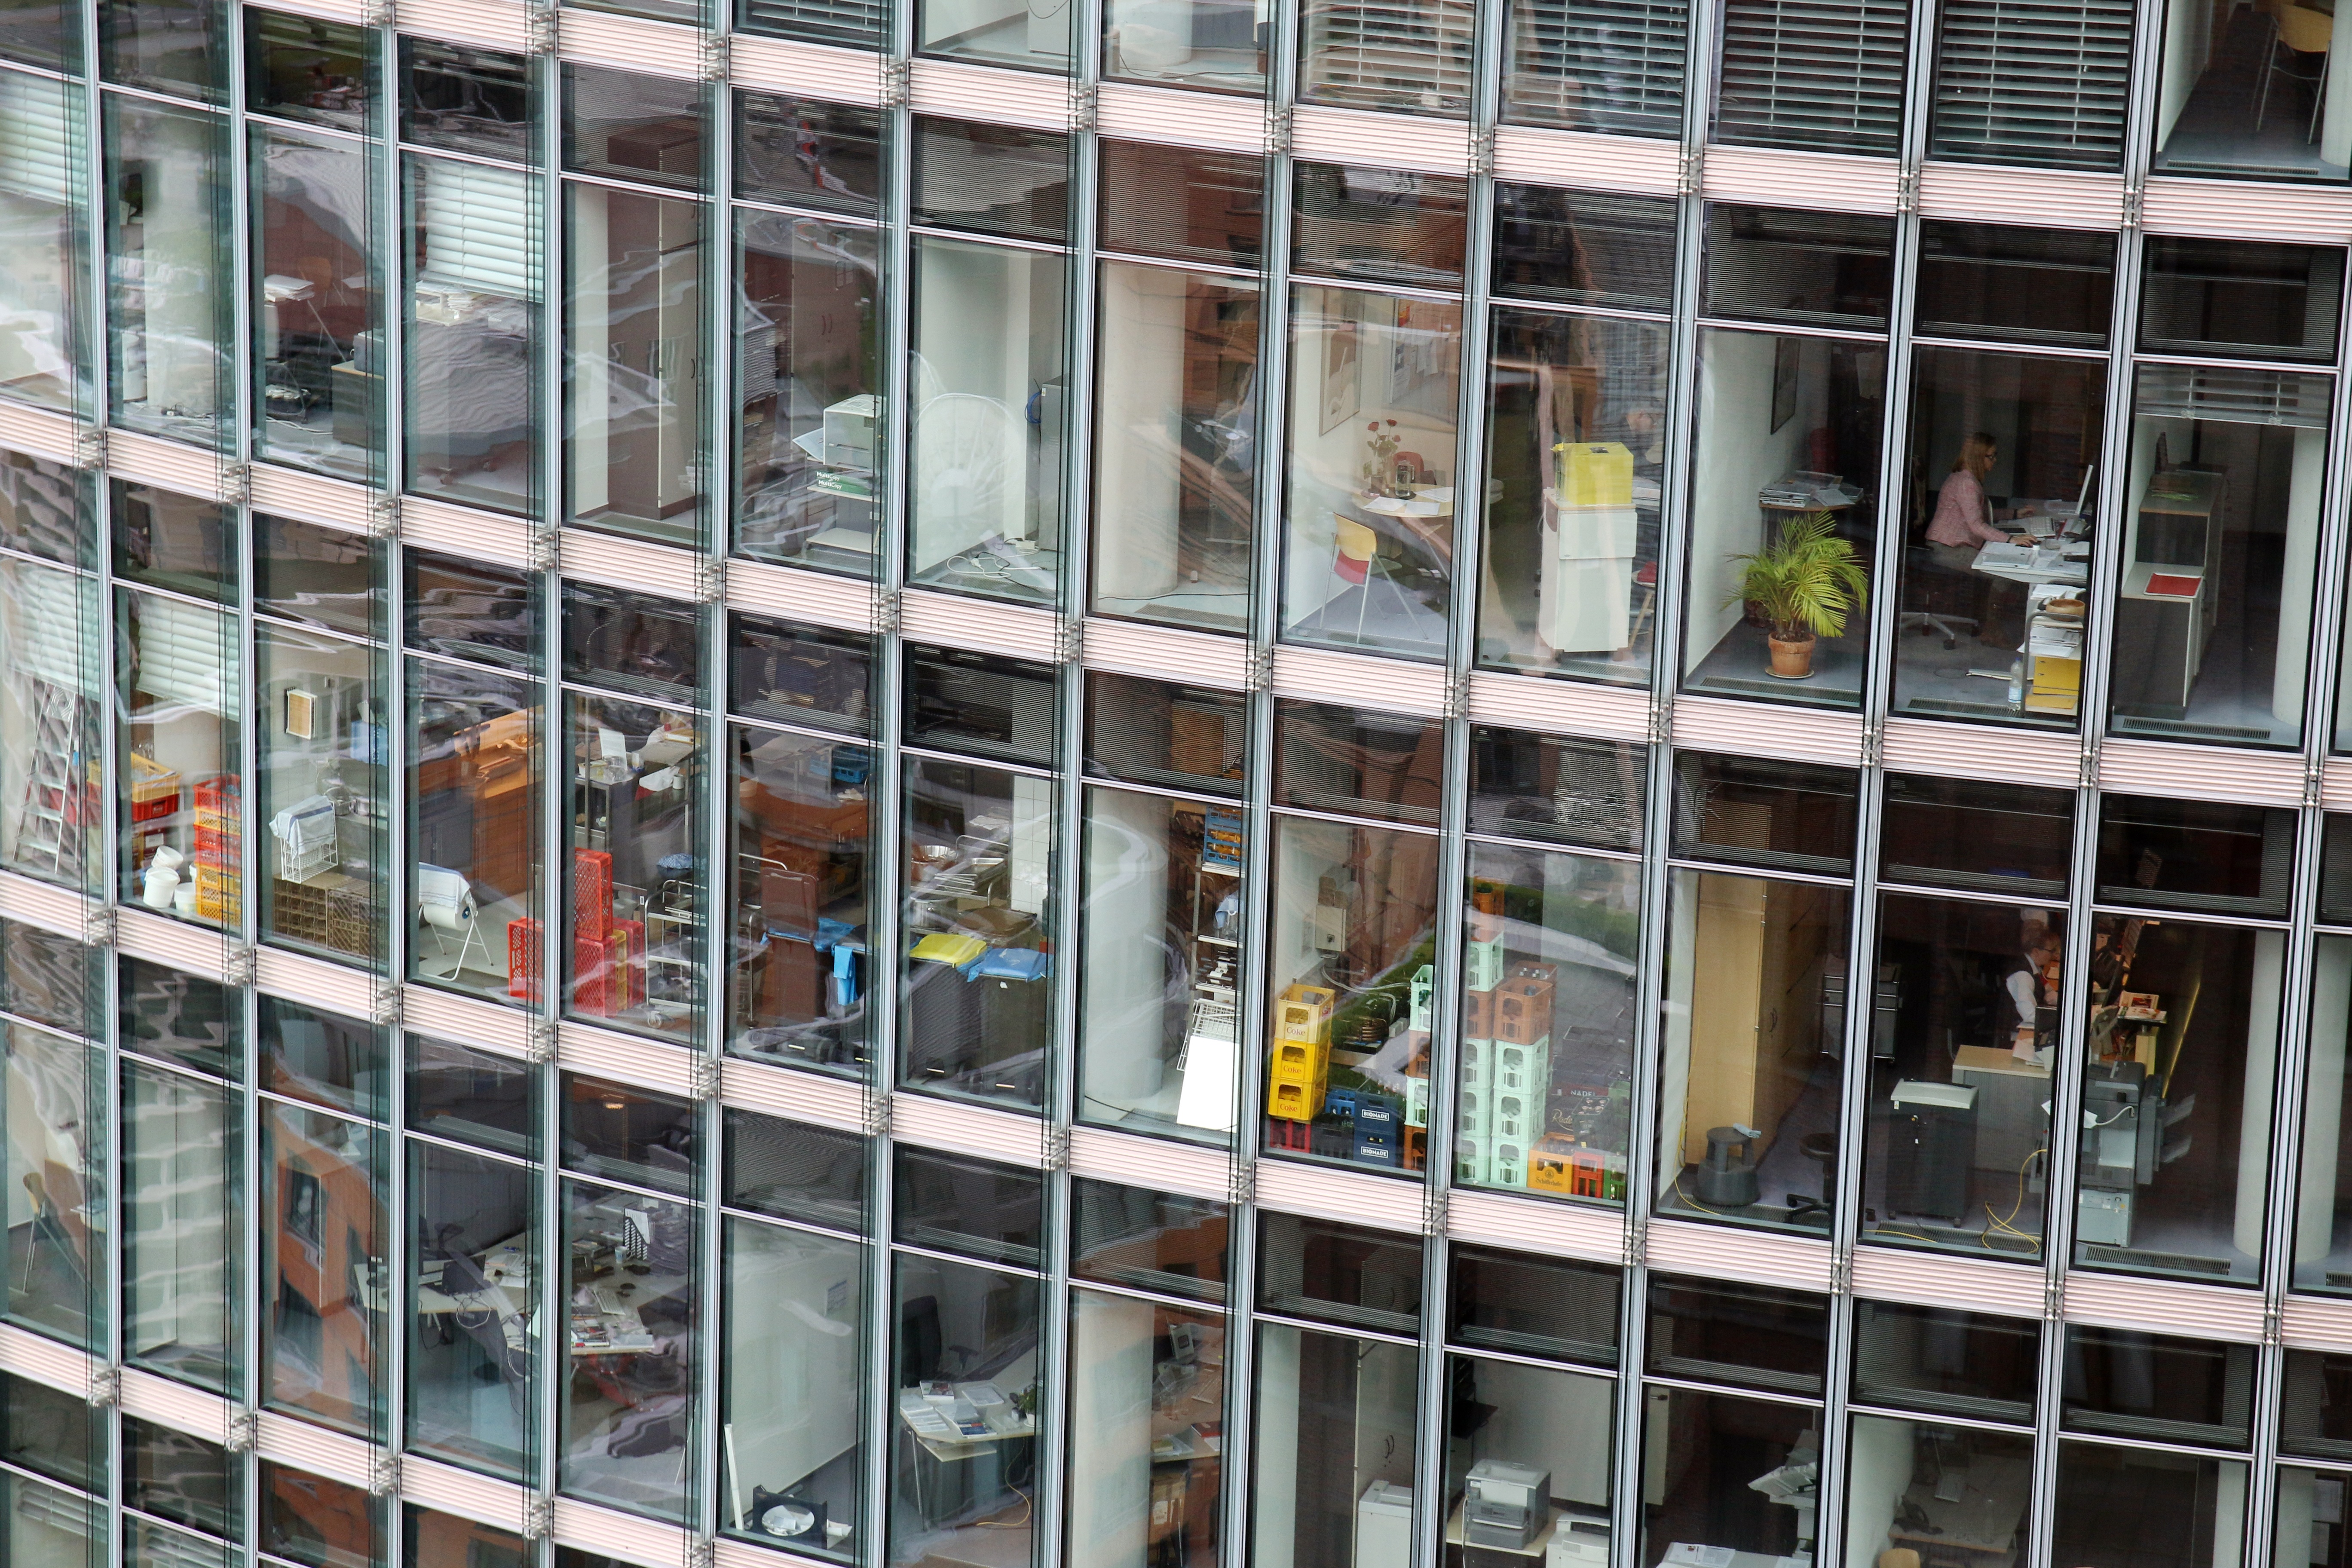
architecture, group, window, glass, building, city, skyscraper, office, facade, business, modern, skyscrapers, library, berlin, glass facade, office complex, window covering